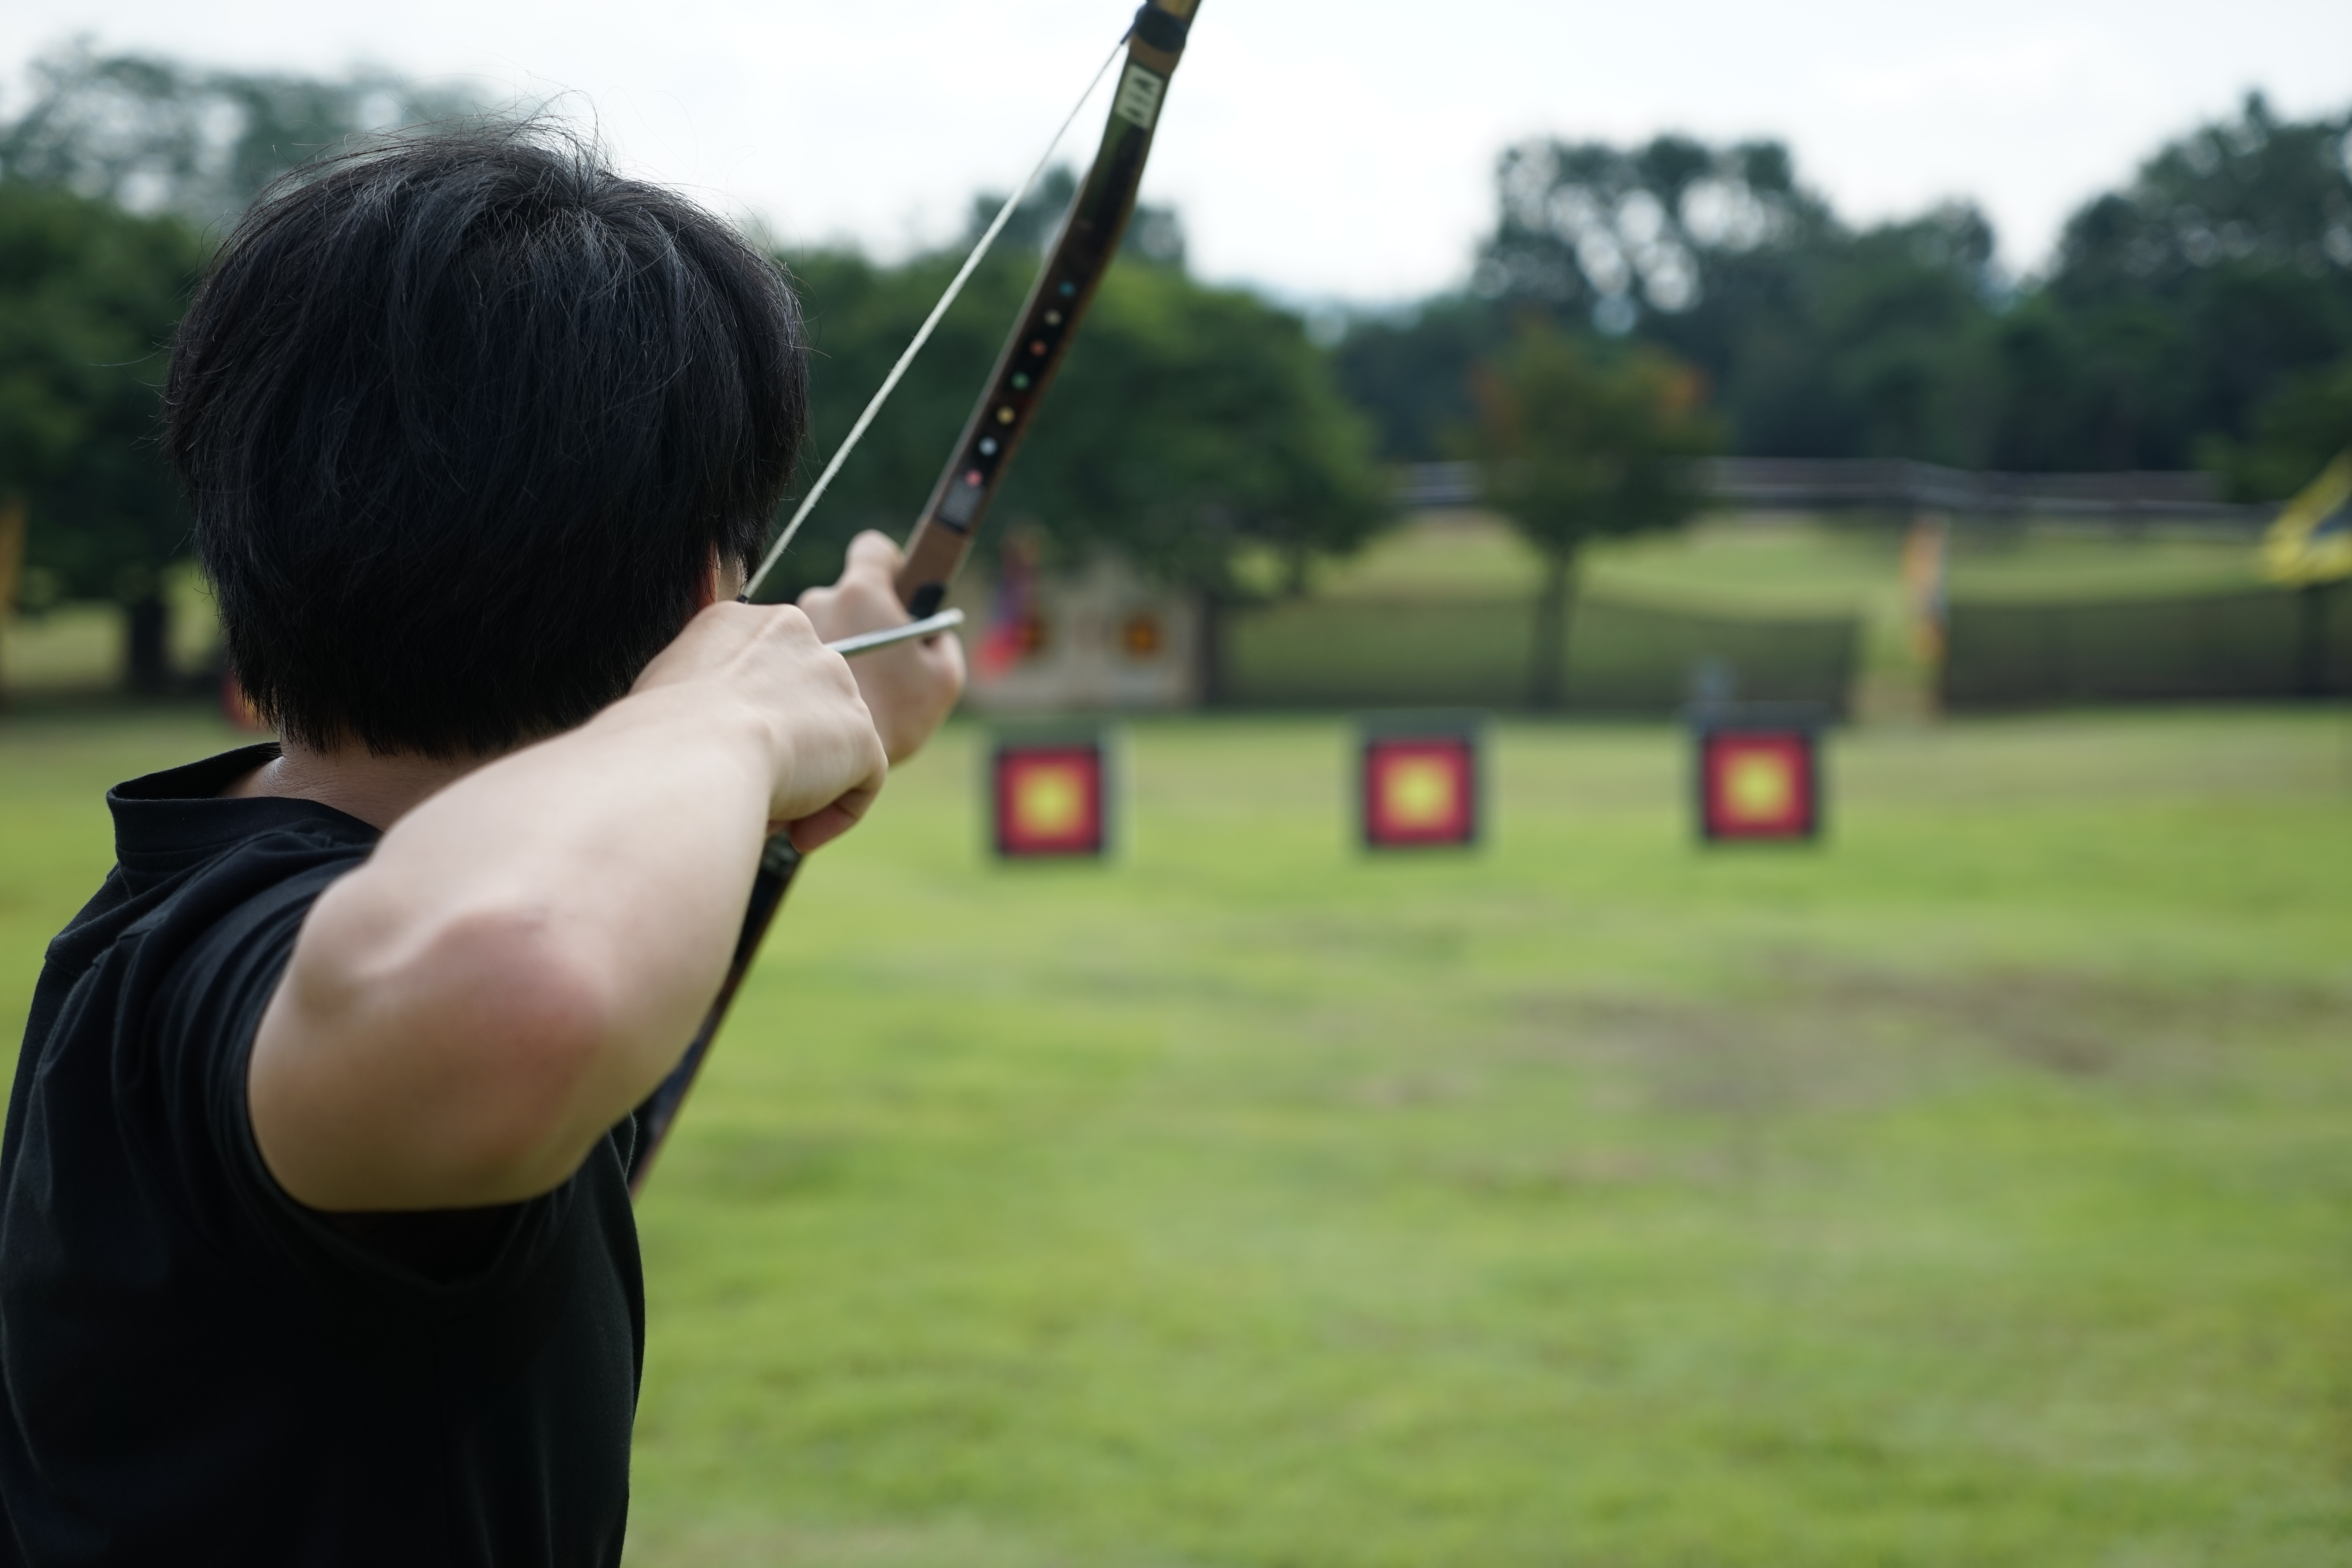
summer, recreation, leisure, arrow, shooting, sports, bow, archery, target, outdoor recreation, traditional bow, individual sports, shooting sport, trap shooting, clay pigeon shooting, skeet shooting, palace sa, the neck of the uterus, target archery